Procyon

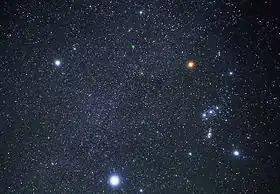
Procyon ("top left"), Betelgeuse ("top right") and Sirius ("bottom") form the Winter Triangle. Orion is to the right. Viewed from Northern Hemisphere

Procyon is usually the eighth-brightest star in the night sky, culminating at midnight on 14 January. It forms one of the three vertices of the Winter Triangle asterism, in combination with Sirius and Betelgeuse. The prime period for evening viewing of Procyon is in late winter in the Northern Hemisphere.